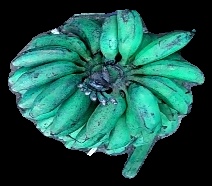
Variety: rasbale
Grade: grade3